Sitting

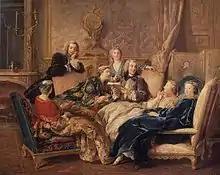
Women reclining in chairs. Painting by Jean-François de Troy.

Various raised surfaces at the appropriate height can be used as seats for humans, whether they are made for the purpose, such as chairs, stools and benches, or not. While the buttocks are nearly always rested on the raised surface, there are many differences in how one can hold one's legs and back.